History of Seacroft

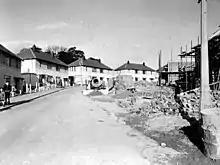
Brooklands Avenue under construction in 1951

Work began in the early 1950s on what was originally known as the Beechwood Estate. Many of the older houses on the estate are more traditional red-brick semis. In the early 1950s, 500 Wates type houses - a prefabricated system construction - were built on the sub-divided north of the Lupton family's Beechwood Estate. In 2014, members of the Lupton family still retain ownership of the land around Asket Hill.